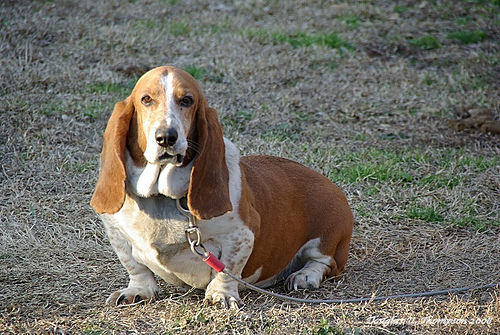
Breed: basset hound